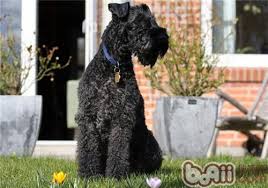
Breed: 229-n000087-Kerry_blue_terrier